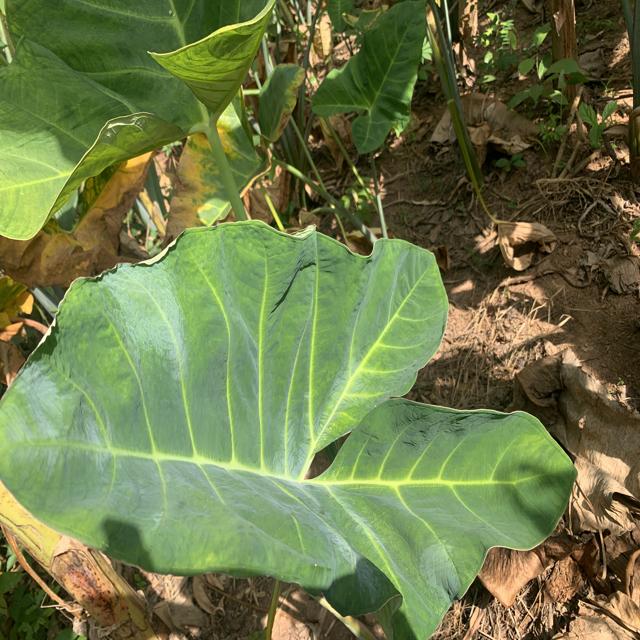
Label: Healthy